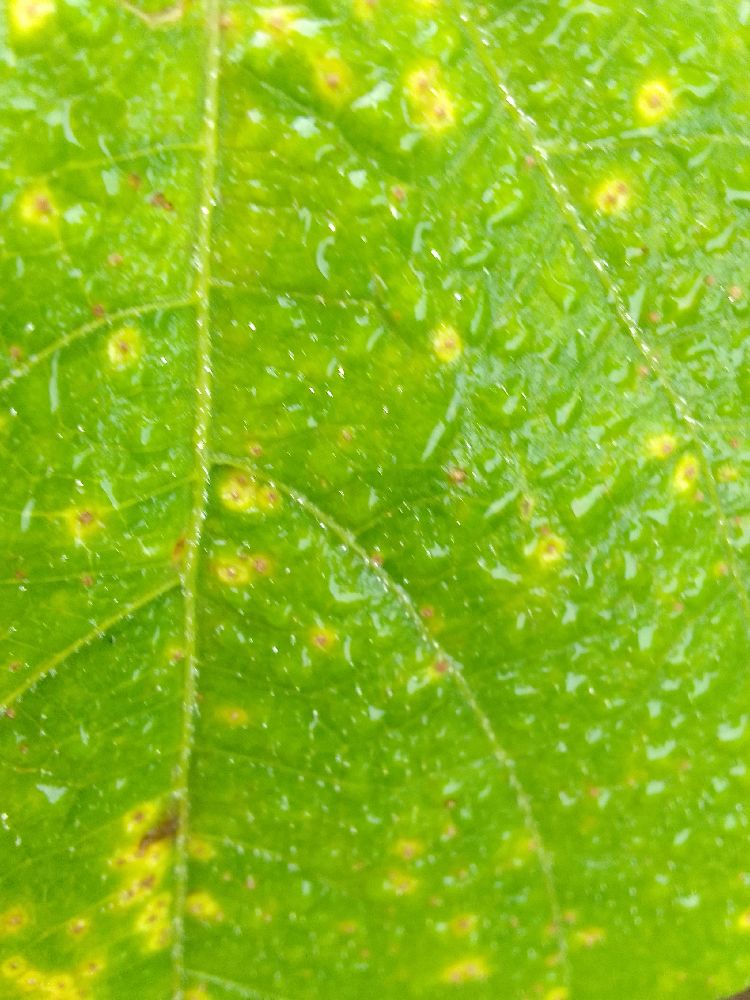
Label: rust